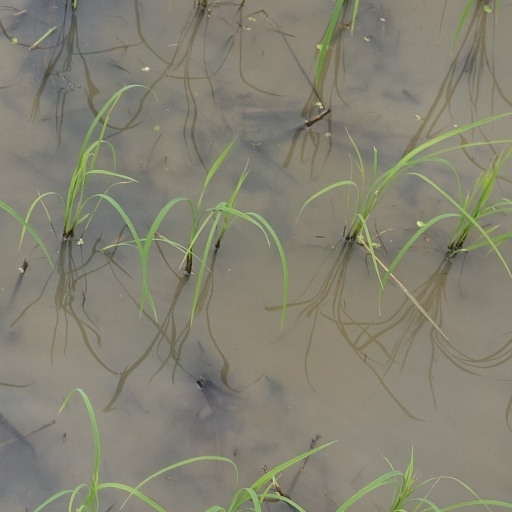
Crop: rice